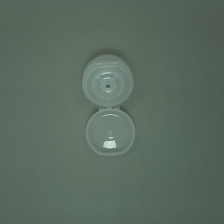
Color: white/transparent
Cap type: flip-top cap